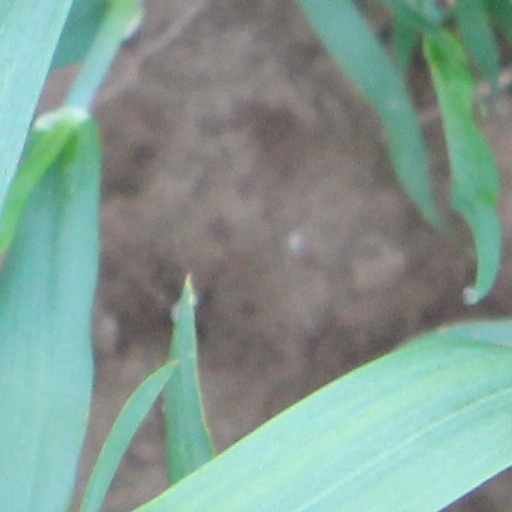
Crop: wheat